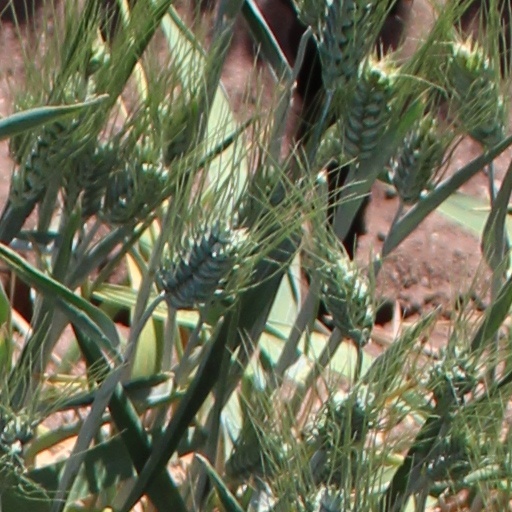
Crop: wheat